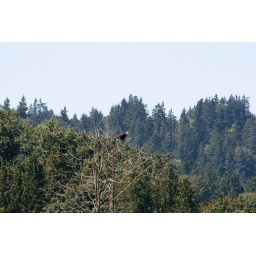
bald eagle sitting in a tree